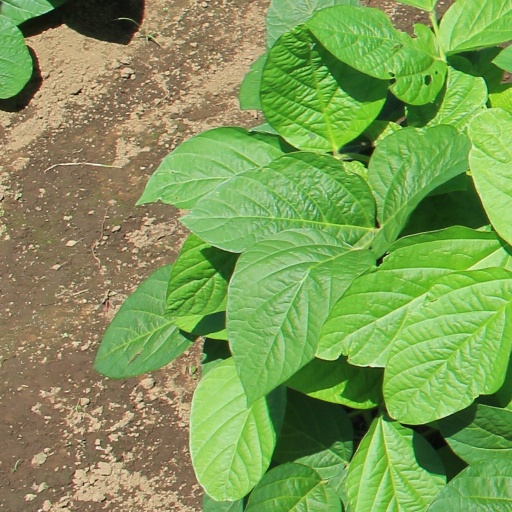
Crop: soybean